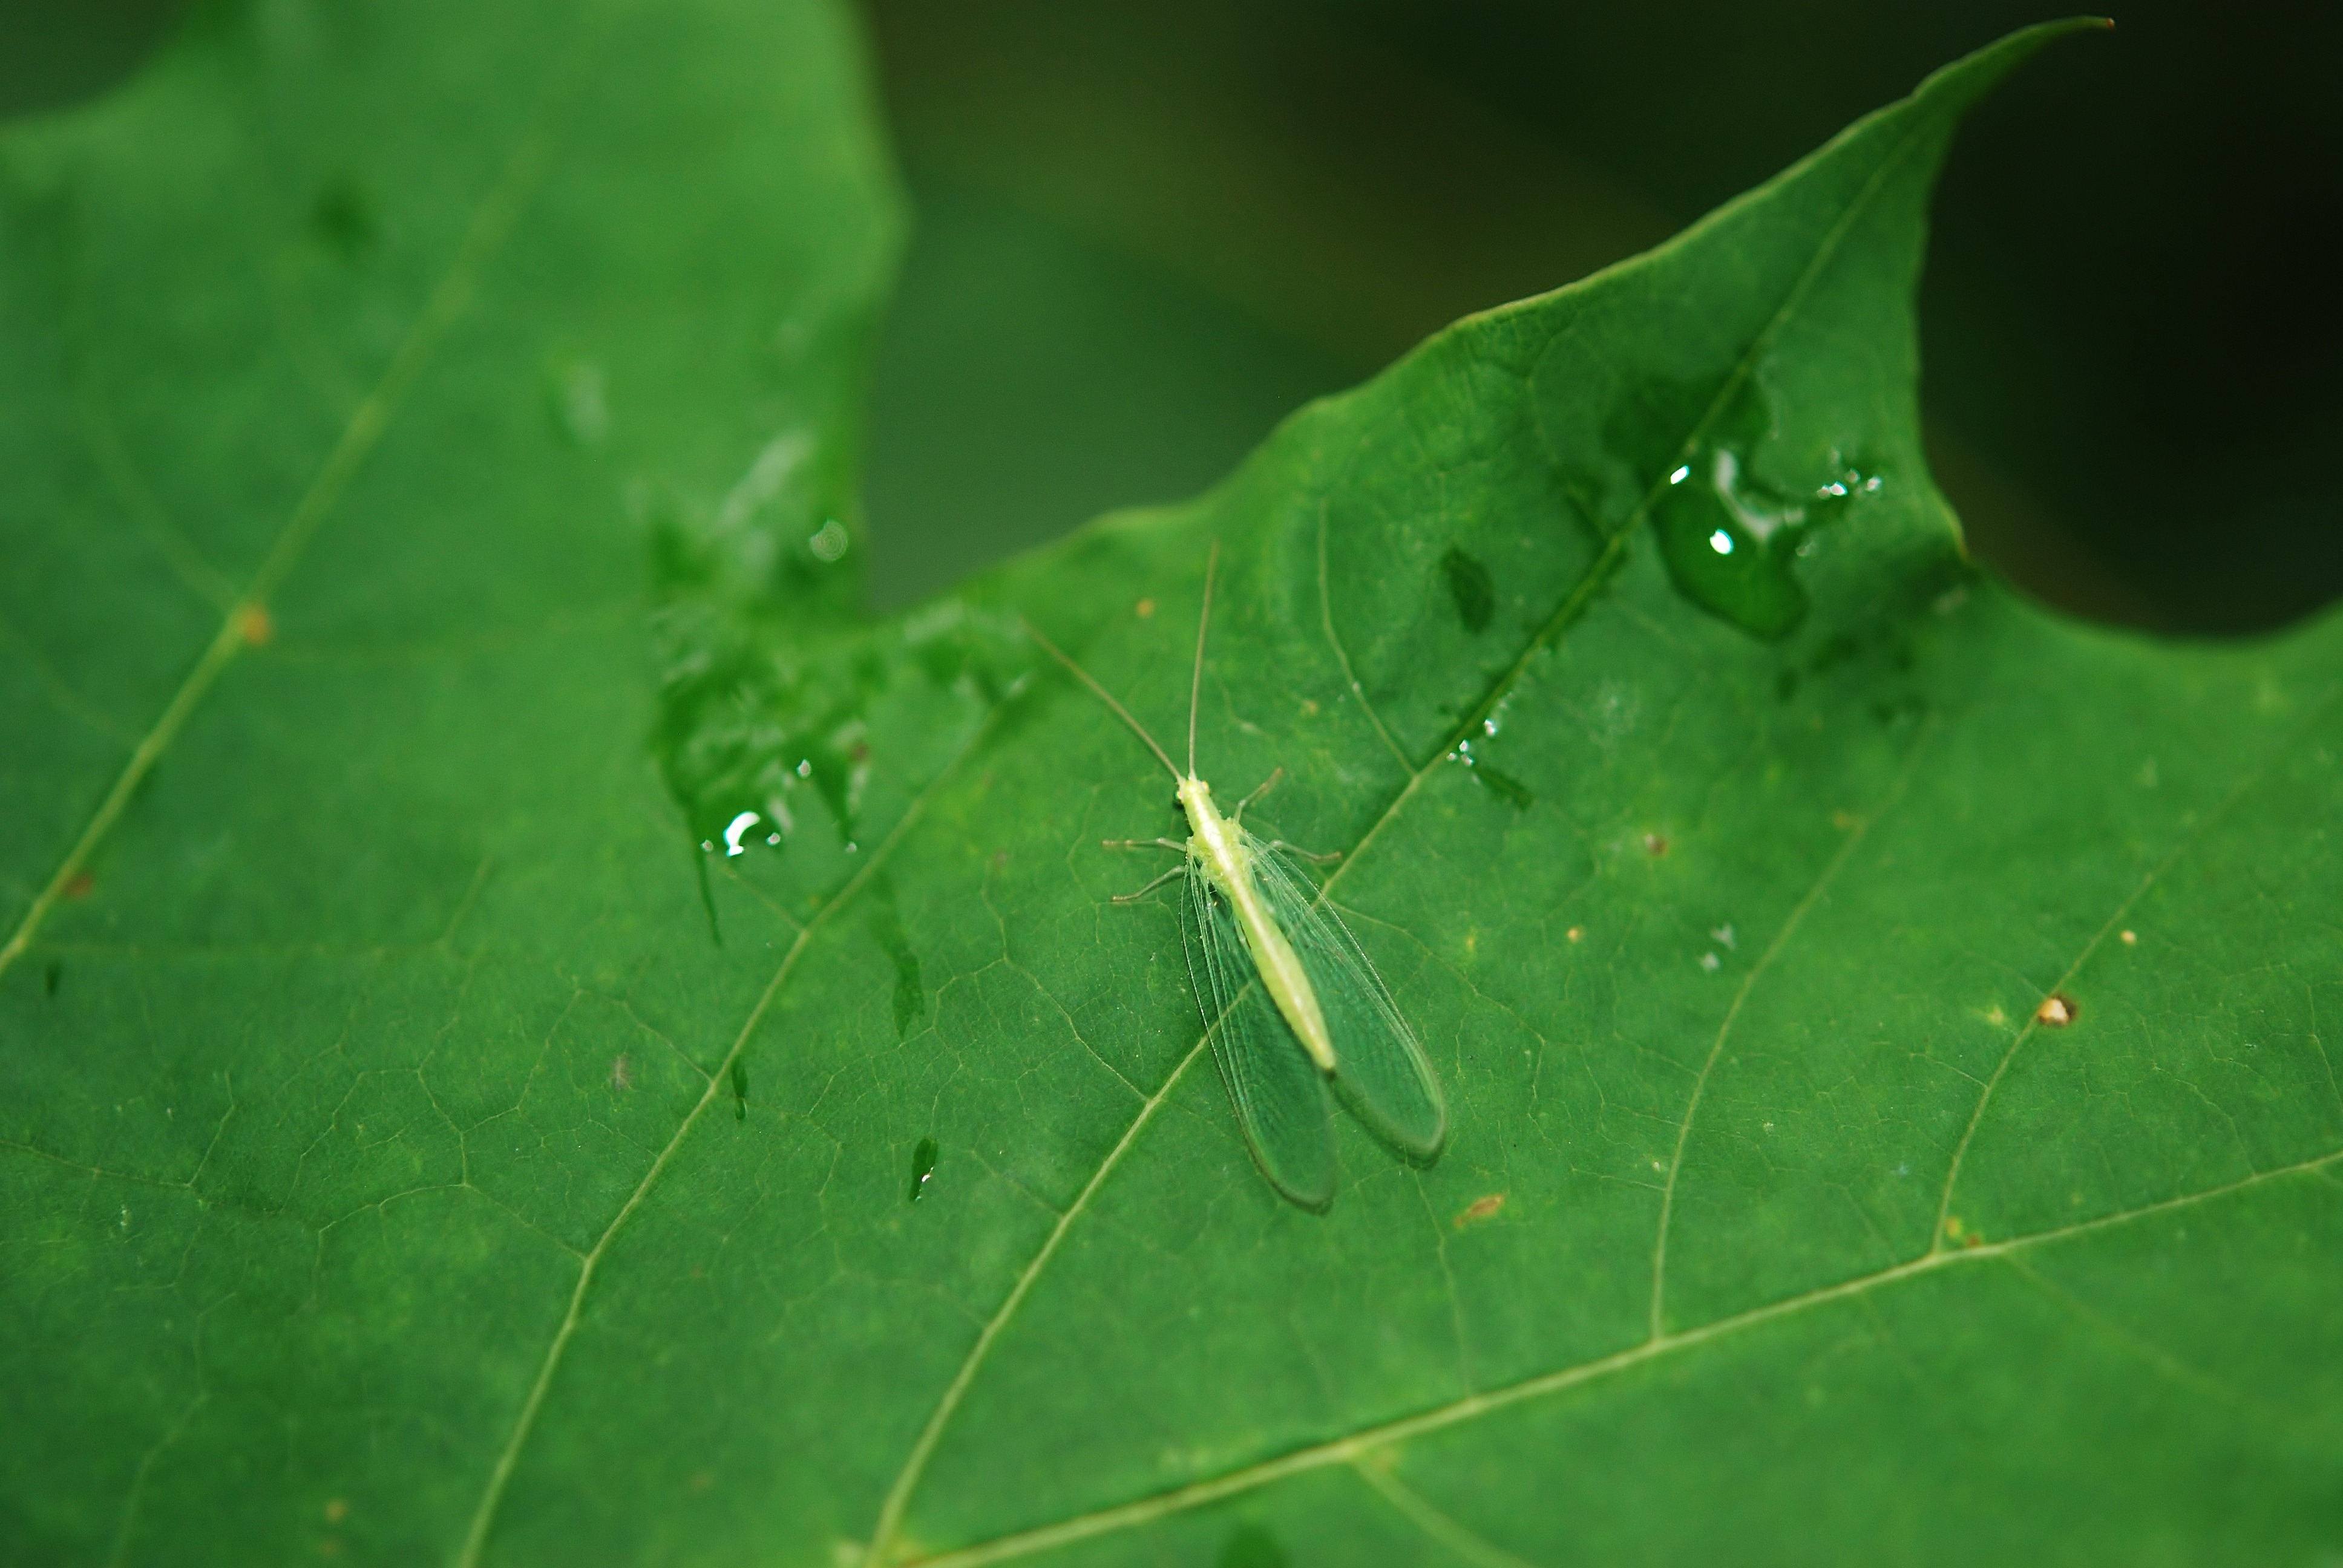
nature, grass, leaf, flower, wet, fly, antenna, green, insect, fauna, invertebrate, close up, macro photography, lacewing, leaf beetle, plant stem